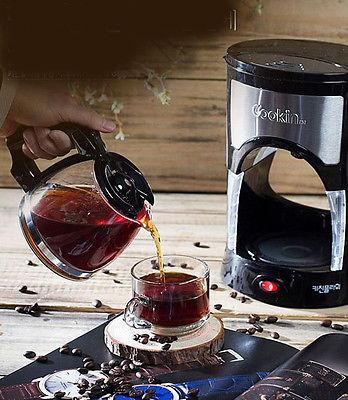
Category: coffee maker